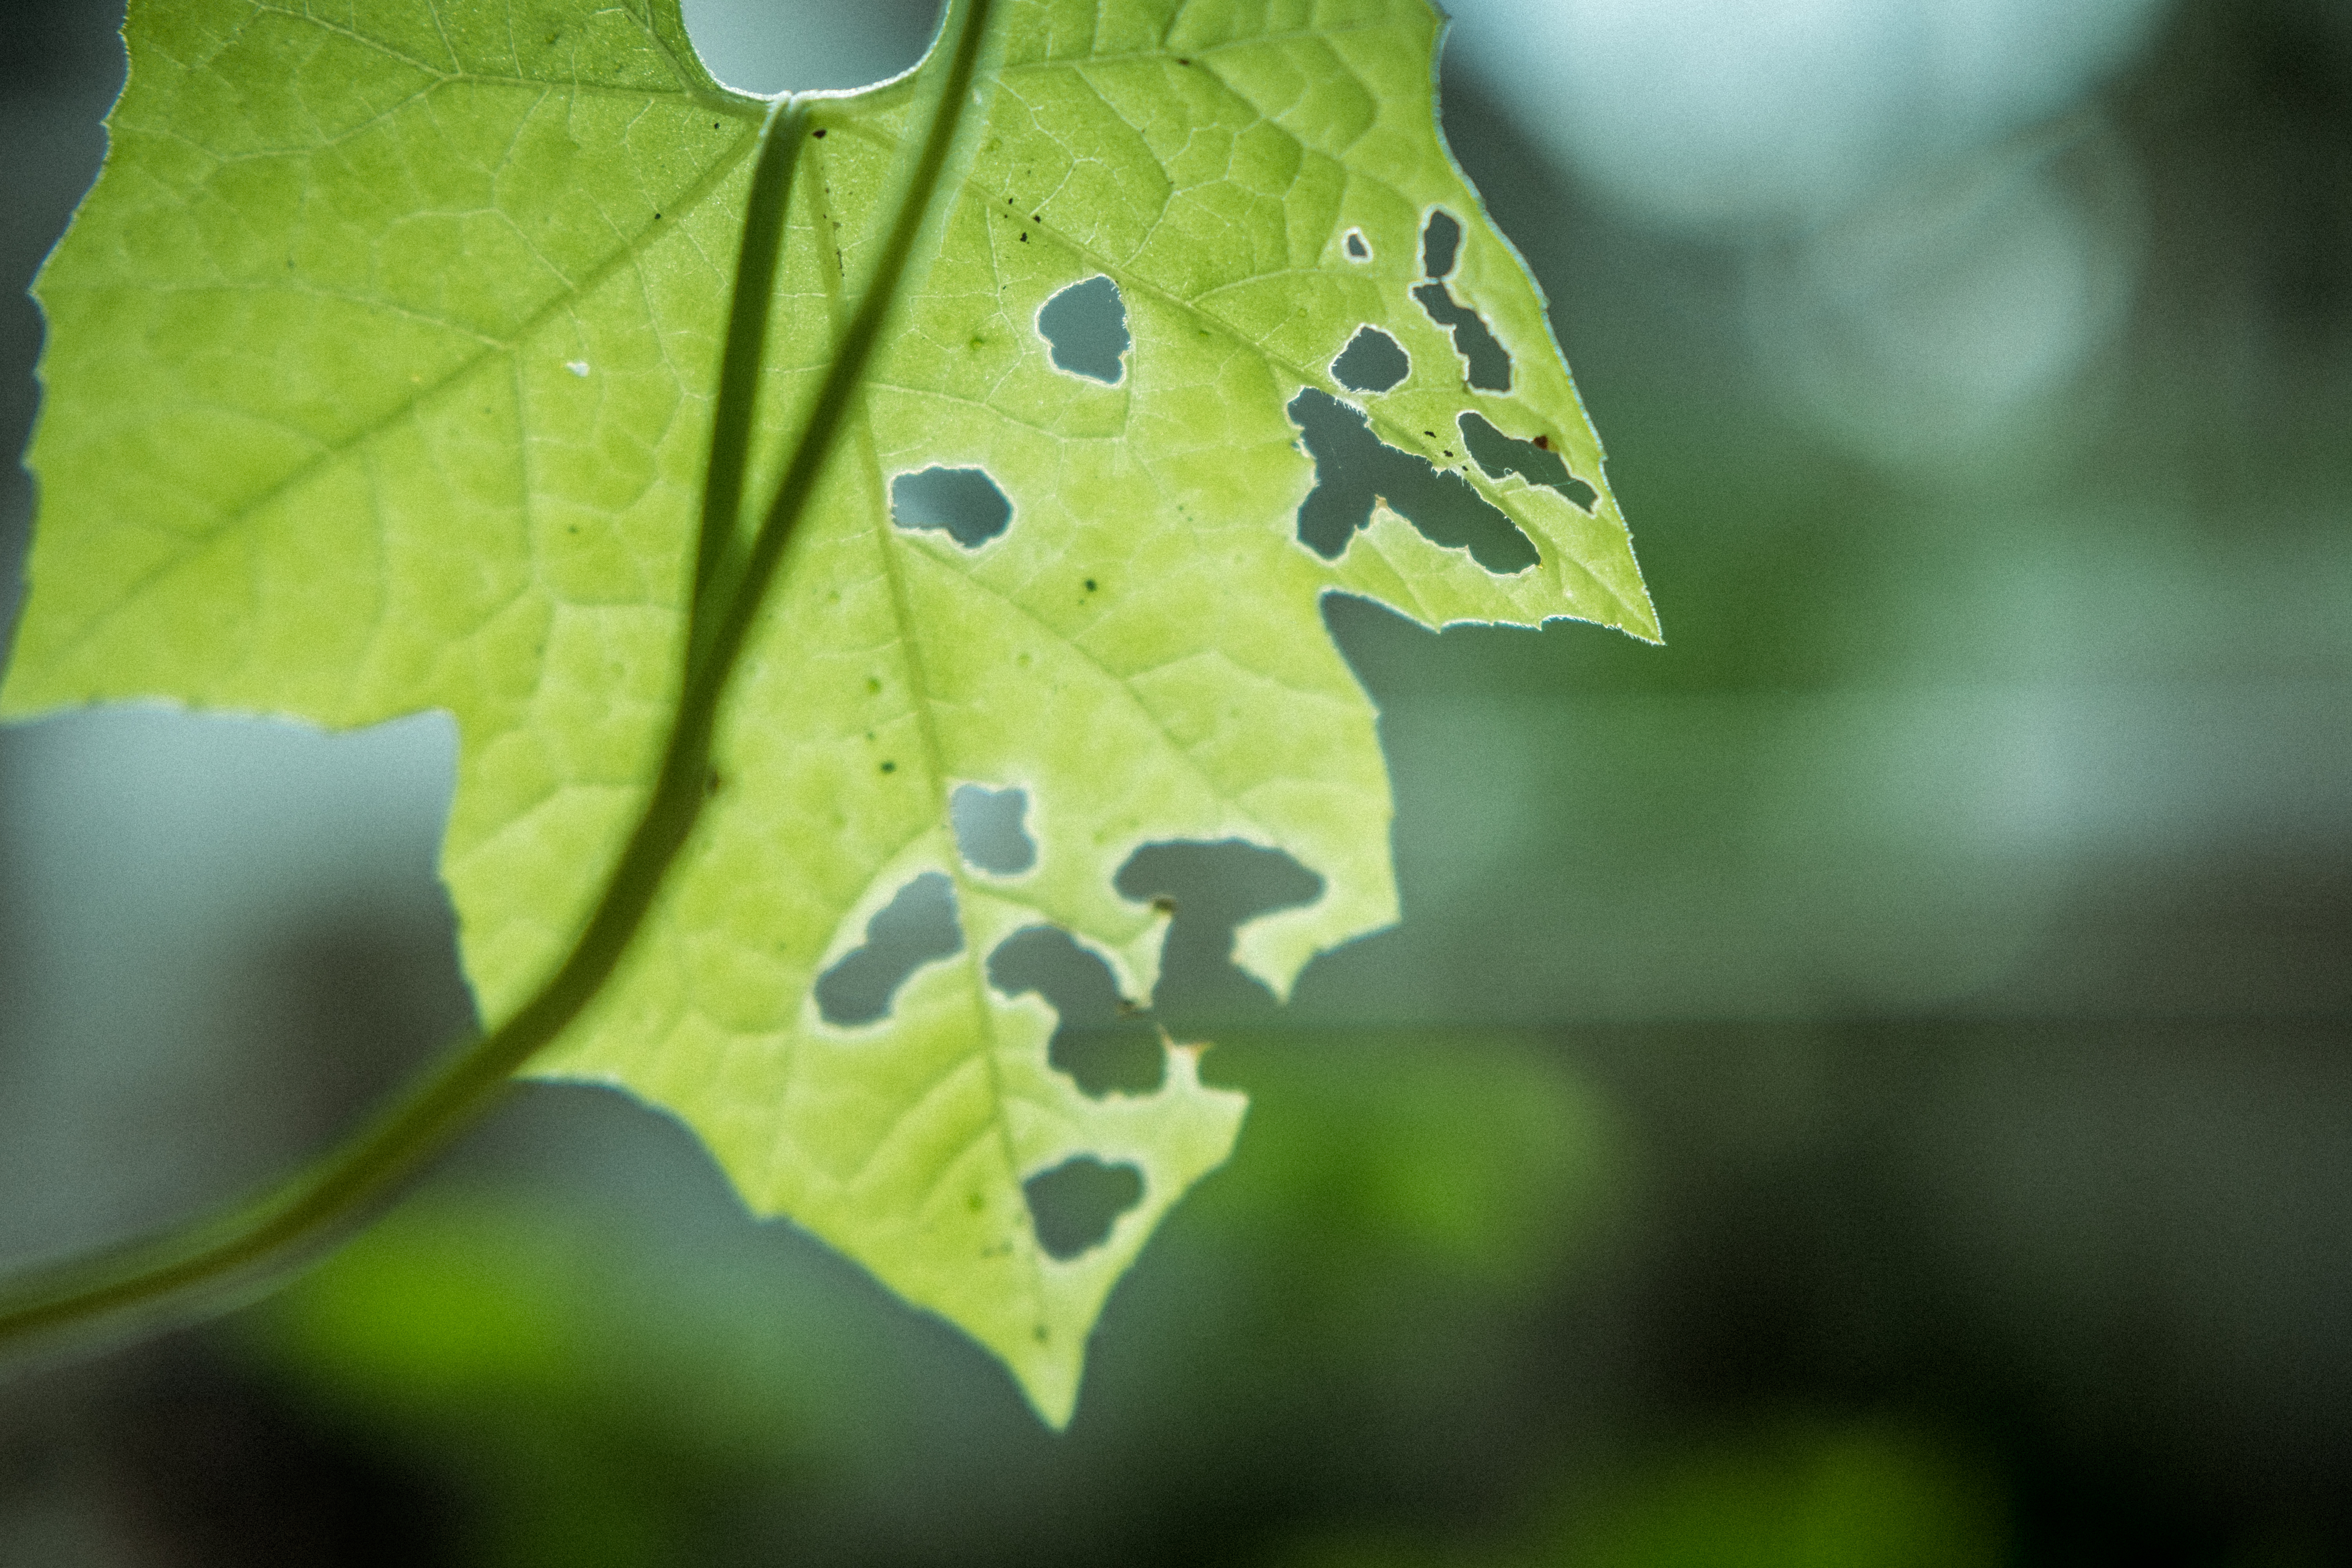
agriculture, light, asia, backdrop, background, beautiful, beauty, close, closeup, countryside, destinations, ecology, environment, estate, farm, farming, farmland, field, fresh, freshness, garden, gardening, green, growth, herb, herbal, idyllic, interested, leaf, life, location, lush, macro, melon, morning, natural, nature, nobody, outdoors, plant, plantation, rural, space, sunlight, tree, tropical, vegetable, vegetative, botany, water, flower, close up, plant pathology, organism, plane, terrestrial plant, photography, plant stem, vascular plant, macro photography, Black maple, maple leaf, perennial plant